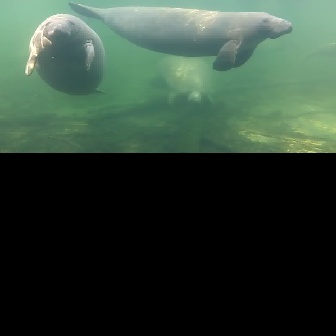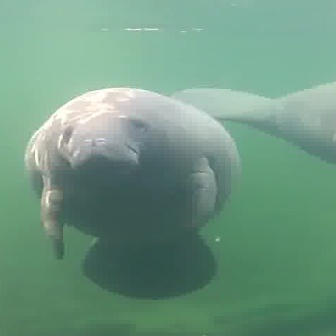
  Please identify the target specified by the bounding box [23,12,105,94] in the first image and locate it in the second image. Return the coordinates in [x_min,y_min,x_max,y_max] format.
Answer: [23,85,239,300]